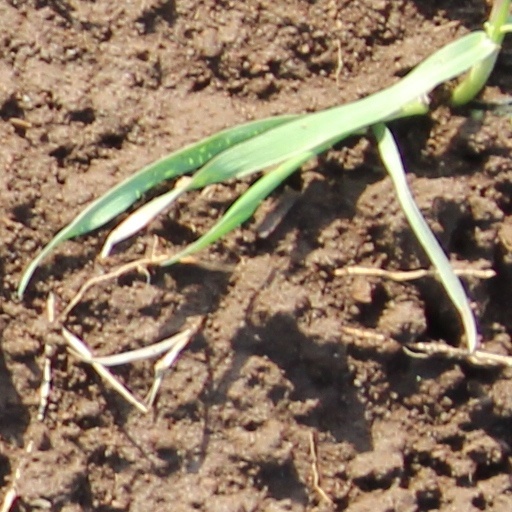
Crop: wheat